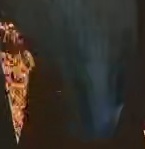
Face region: mouth_nostrils (mouth_chin_nostrils_and_profile)
Pain indicator: not_present